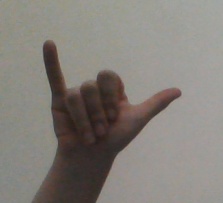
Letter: ya